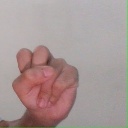
अक्षर: स